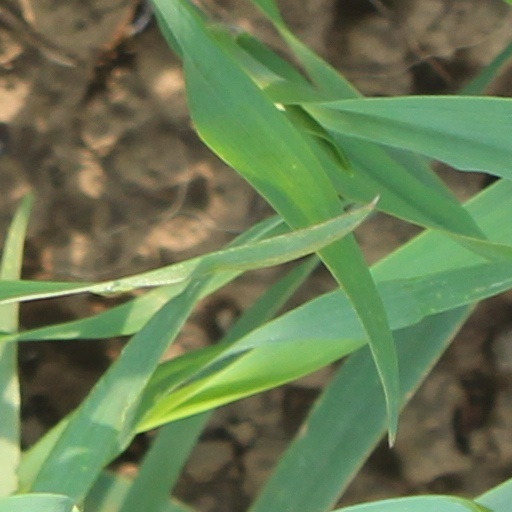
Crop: wheat